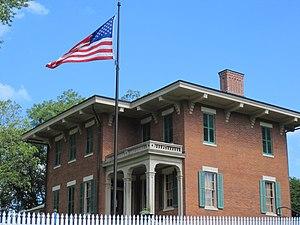
Ulysses S. Grant, né Hiram Ulysses Grant le 27 avril 1822 à Point Pleasant et mort le 23 juillet 1885 à Wilton, est un homme d'État américain, 18ᵉ président des États-Unis. Après une brillante carrière militaire au cours de laquelle il commanda les armées nordistes durant la guerre de Sécession, il fut élu président en 1868. Sa présidence fut marquée par ses tentatives visant à intégrer davantage les anciens États confédérés dans l'Union, à éliminer les vestiges du nationalisme sudiste et à protéger les droits des Afro-Américains. La fin de son mandat fut néanmoins ternie par les dissensions du Parti républicain, la panique bancaire de 1873 et la corruption de son administration.